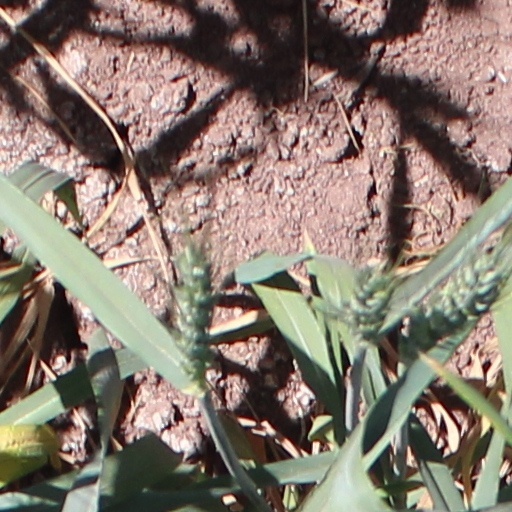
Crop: wheat